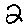
Label: 2